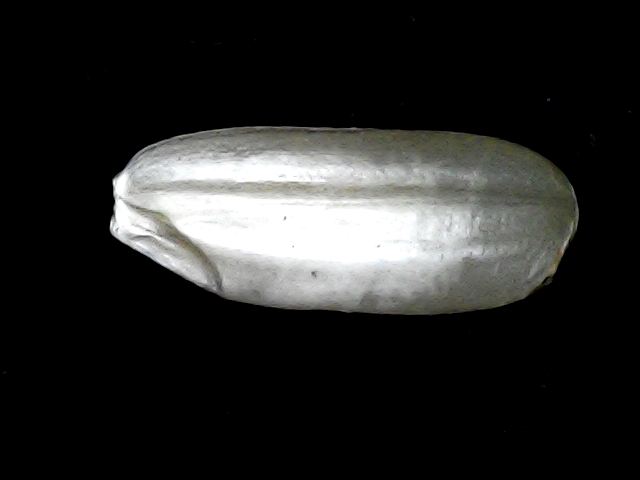
Rice variety: BD51